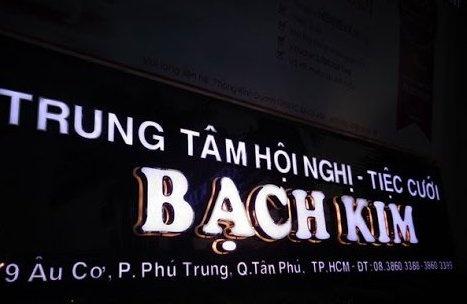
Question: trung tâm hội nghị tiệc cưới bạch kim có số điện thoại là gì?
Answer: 0838603368-38603377